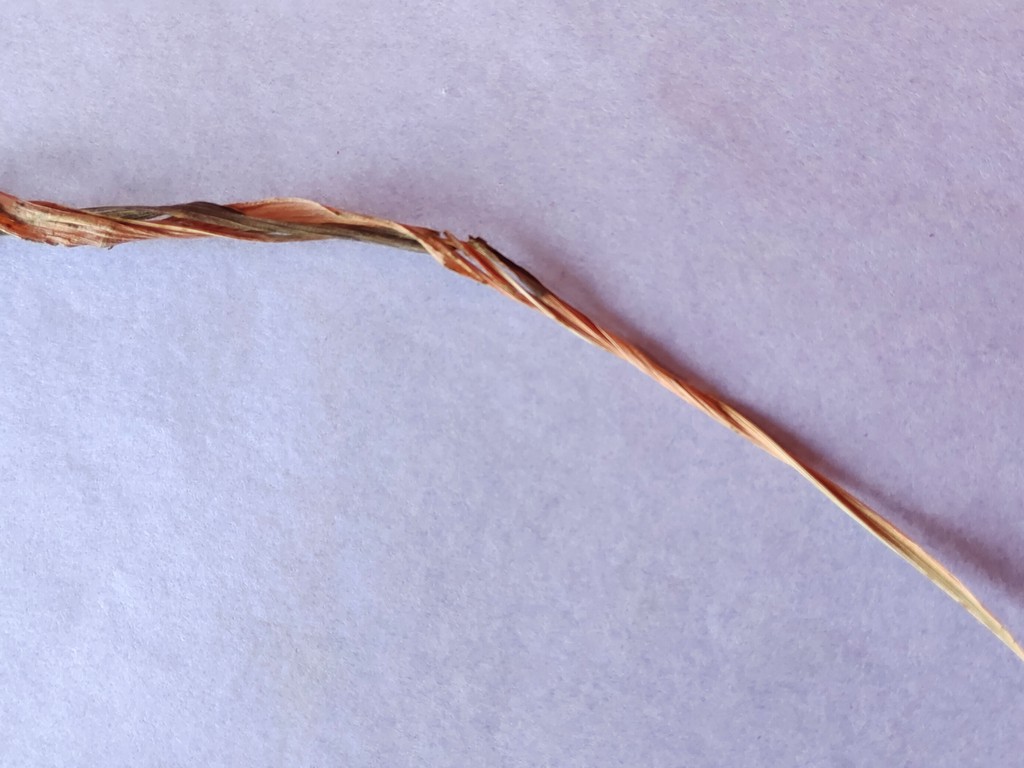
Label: Dried